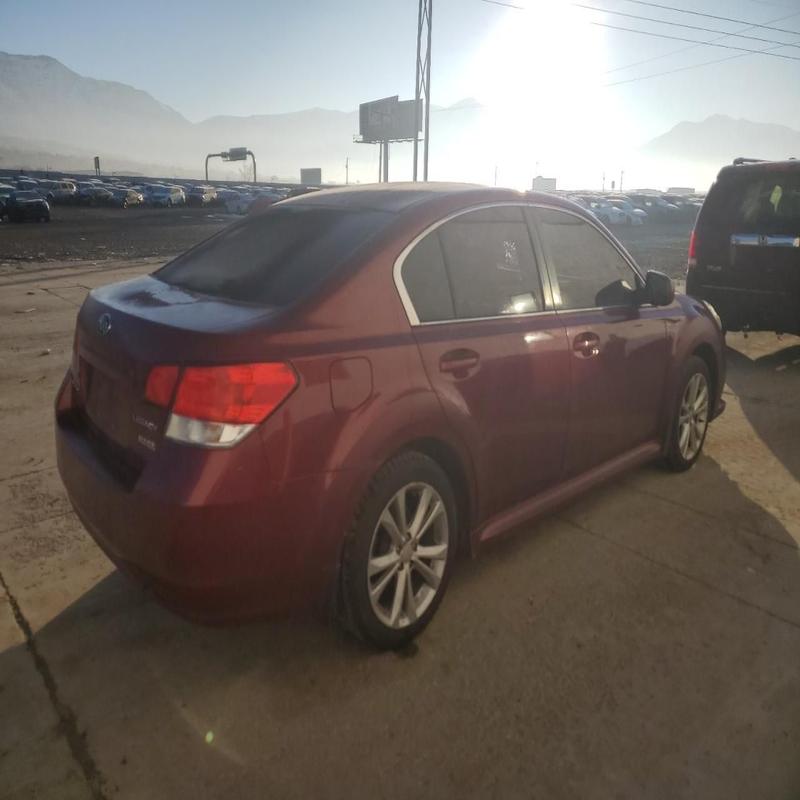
Aucun dommage détecté.
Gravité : aucun